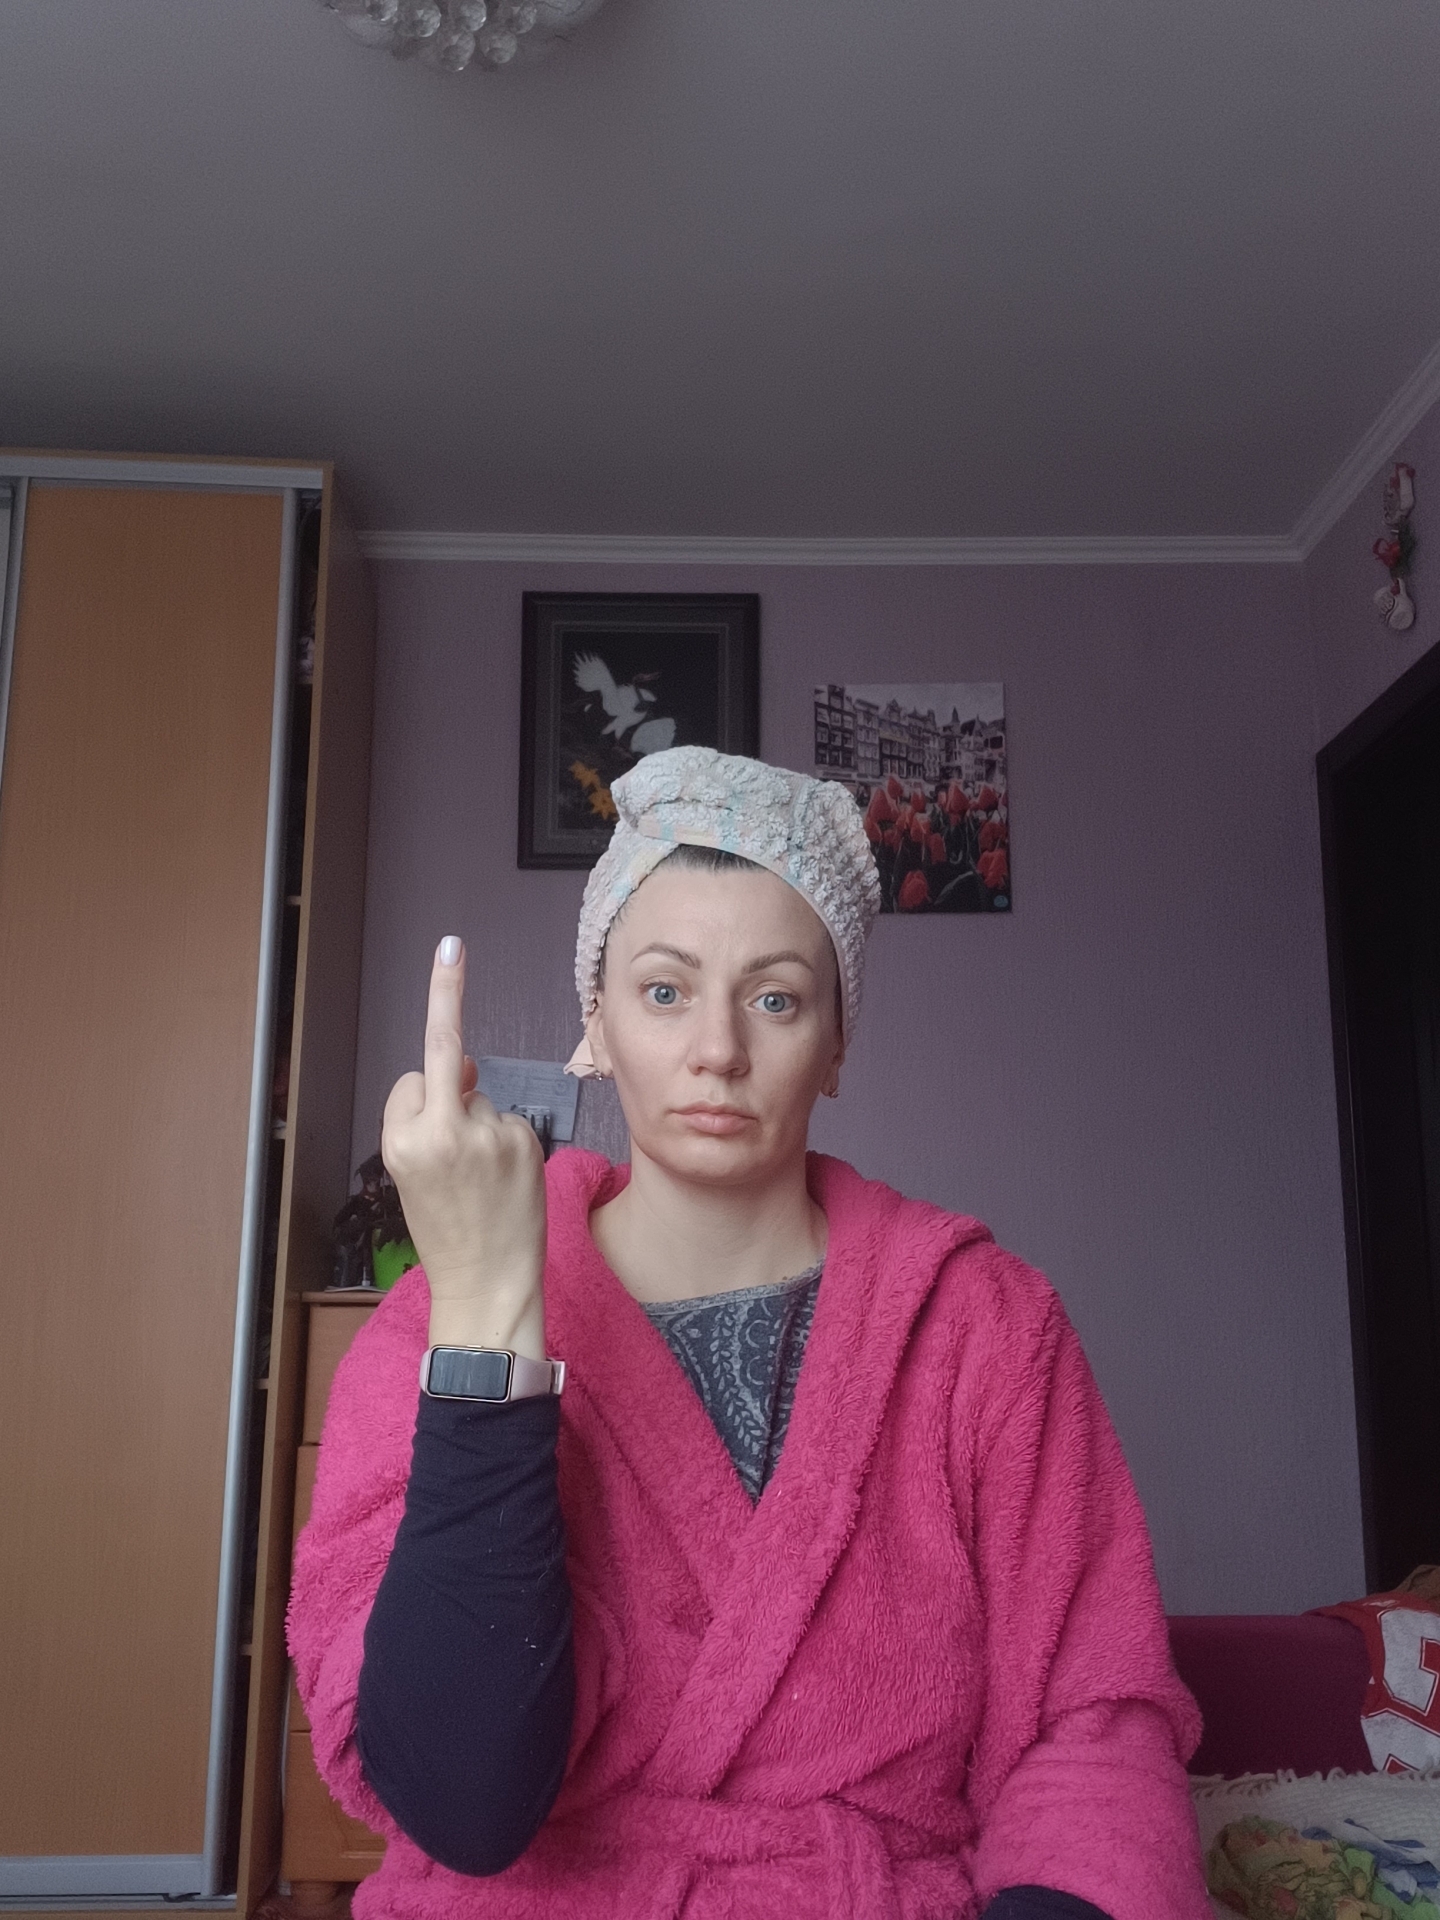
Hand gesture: middle_finger